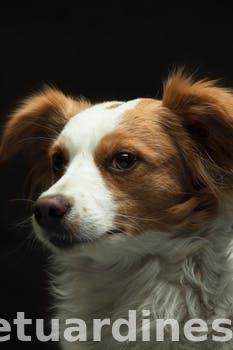
Label: Watermark